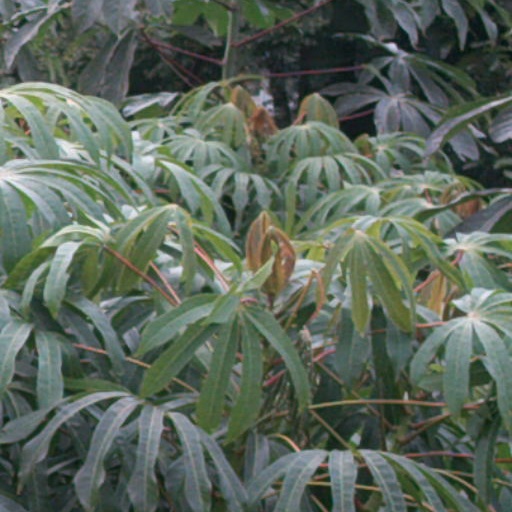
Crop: cassava